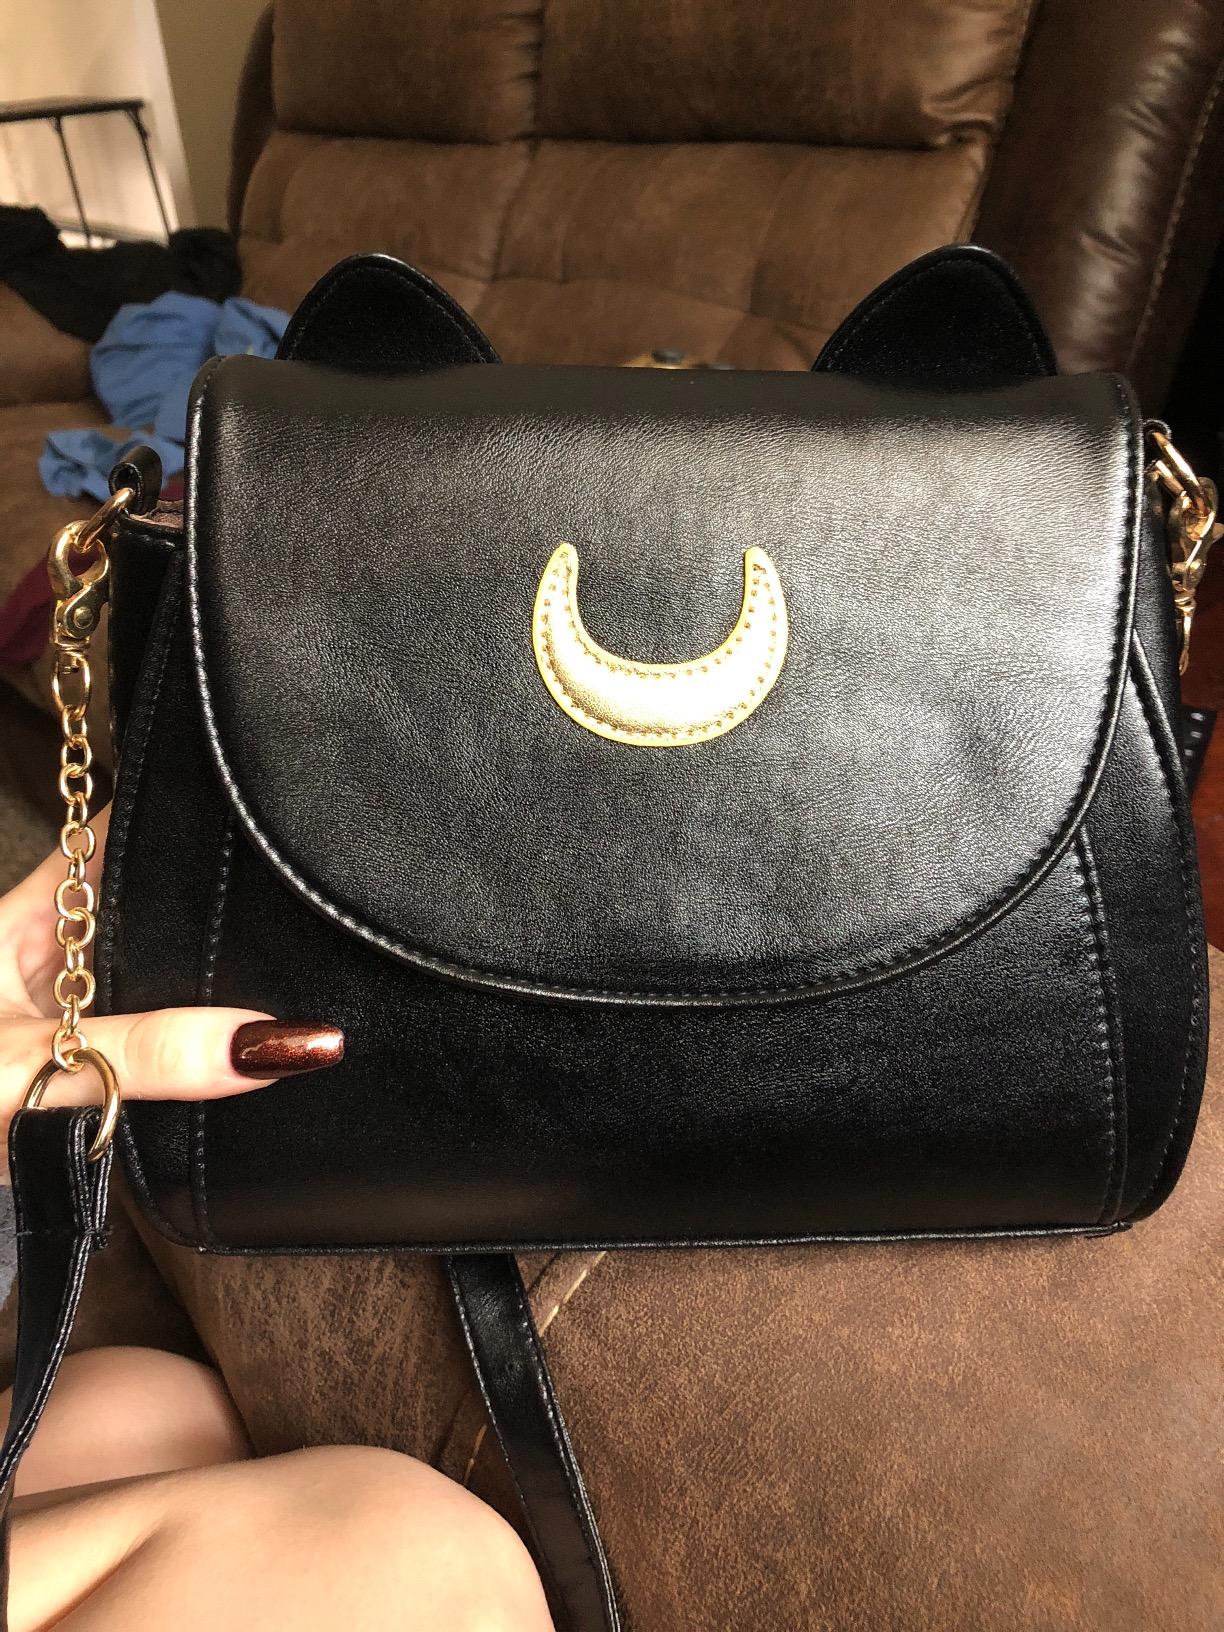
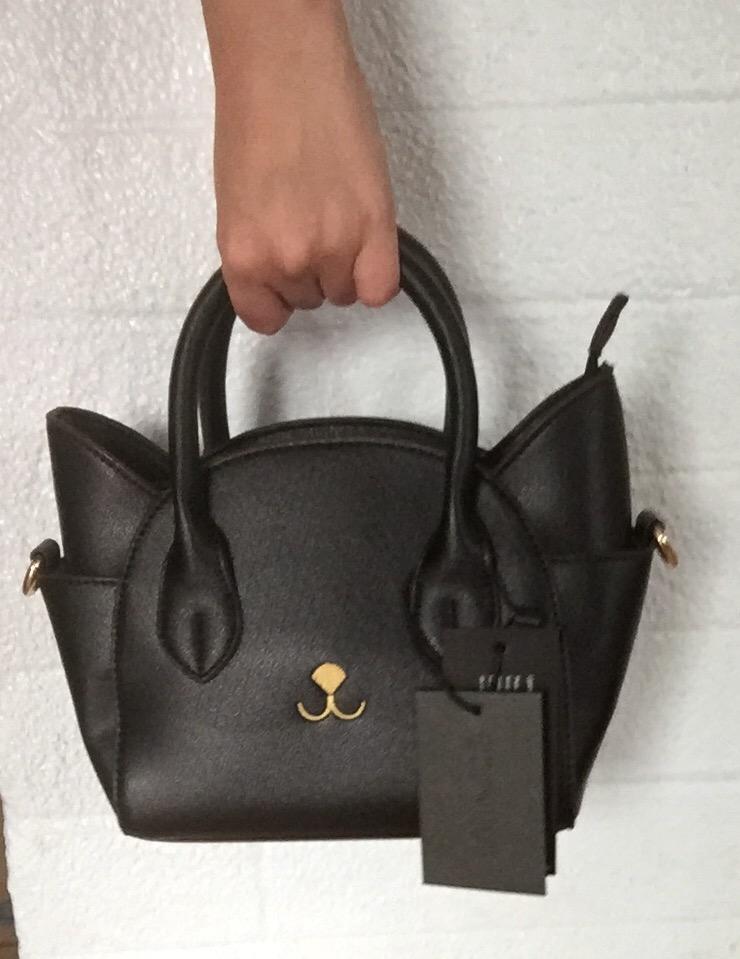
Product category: accessories_handbag
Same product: no